School uniforms in England

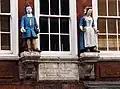
18th century statues depicting boy and girl charity school pupils in Rotherhithe, London.

The first written reference to a uniform for boys was in 1222 when the Archbishop of Canterbury mandated that students wear a robe-like outfit called the "cappa clausa".